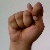
The image shows a hand gesture representing the letter 'T' in Indian Sign Language.